Anglo-Portuguese Alliance

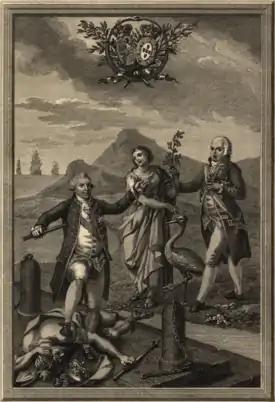
Allegory of George III of the United Kingdom and John VI of Portugal, by Joaquim Carneiro da Silva (1810). It is accompanied by a poem:"Immortal trophies George's throne surround:Here Envy crush'd, and there Ambition boundBraganza's line by Gratitude combin'dClears fast to Brunswick's ever closely twin'd."

English aid to the House of Aviz (which ruled Portugal from 1385 to 1580) set the stage for Portuguese cooperation with England that would become a cornerstone of Portugal's foreign policy for more than five hundred years. However, English aid to Portugal went back much further to the 1147 Siege of Lisbon, when English and other northern European crusaders – en route to the Holy Land to participate in the Second Crusade – stopped and helped Portuguese King Afonso Henriques to conquer the city from the Moors. In May 1386, the Treaty of Windsor sealed the alliance – first started in 1294, renewed in the Treaty of Tagilde in 1372 and the ensuing Anglo-Portuguese Treaty of 1373 and confirmed at the Battle of Aljubarrota (1385) – with a pact of perpetual friendship between the two countries. The most important part of the treaty stated that: